Duncan Cameron (British Army officer)

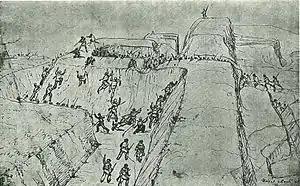
A depiction of the Battle of Rangiriri, 20 November 1863, a pen sketch by Charles Heaphy

Grey put an immediate halt to the planned invasion, considering the existing resources inadequate. This was a major disappointment to Cameron who was eager to exercise his command and he soon submitted his resignation. It was declined and Grey encouraged Cameron to stay in his post with the prospect of leading an invasion at a later date. In the meantime, Cameron directed the main efforts of British forces in the continued construction of what is now known as the Great South Road from Drury, south of Auckland, to the Mangatāwhiri Stream, a tributary of the Waikato River that defined the northern Kingite border. This work had commenced during the early stages of preparing for the proposed invasion of Waikato.